Gran City Pop

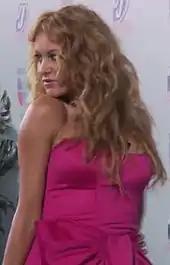
Paulina Rubio at Premios Juventud red carpet in July 2009

Rubio's comeback took place in April 23, at the 2009 Billboard Latin Music Awards, where she performed "Gran City Pop"'s lead single, "Causa y Efecto", for the first time. She wore a pink sequined micro-mini-dress and fingerless gold gloves. According with "Billboard", she "presented herself as a woman in command" setting off a stadium-style wave by the dancers and drummers onstage, belonging to Miami Northwestern Senior High School. Rubio also performed live at Univision's Premios Juventud. Rubio made a private concert at Gotham Hall in New York City on May 11 to promote "Gran City Pop". The concert was presented by Univision Radio. During her stay in New York, she visited the MTV Tr3s Studios, she taped the show "ESL", and presented fans the single "Causa y Efecto". The performance was aired on May 14.